Lismore, Scotland

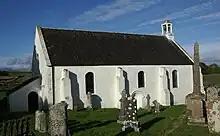
Lismore Parish Church

In 1707, the Acts of Union merged England and Scotland, and Lismore became part of the Kingdom of Great Britain. Thereafter taxes on whisky distillation rose dramatically, and much of Scotland's distillation was either shut down or forced underground until the 1823 Excise Act provided a legal framework for the industry. The remains of at least two illicit stills from this period have been found on Lismore.